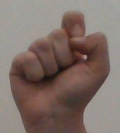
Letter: fa